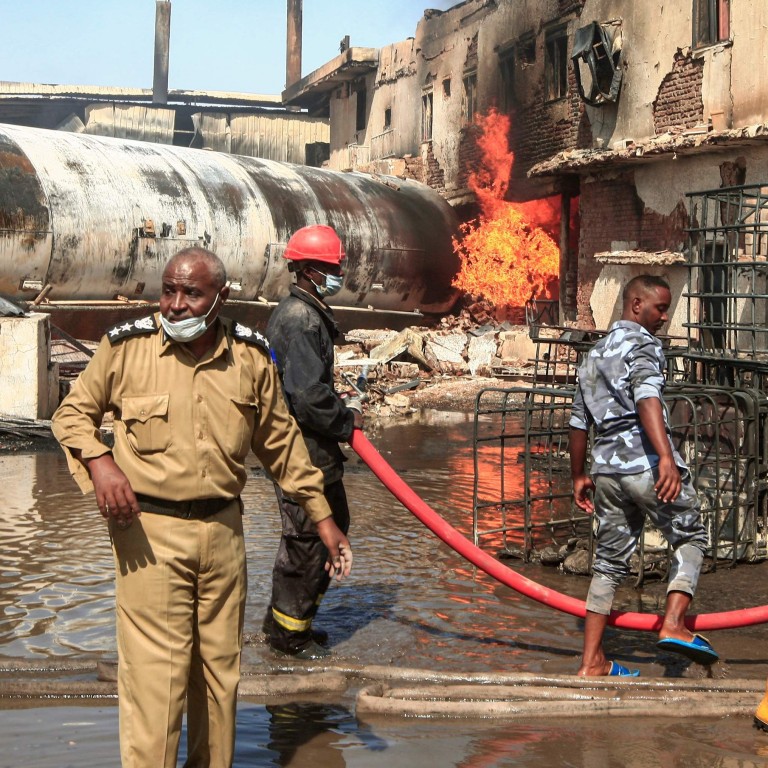
Label: urban_fire